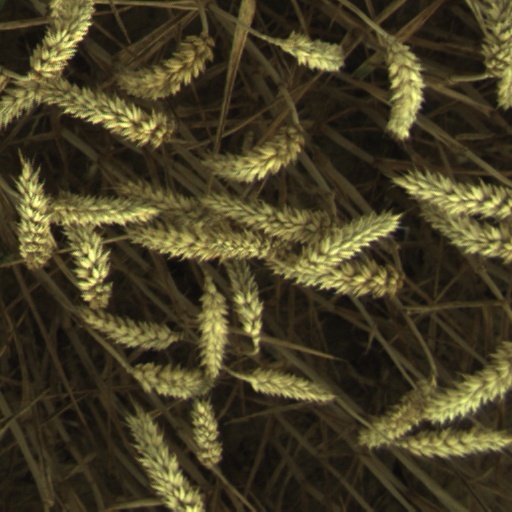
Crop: wheat